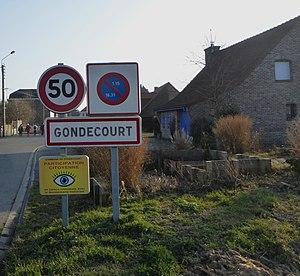
Gondecourt est une commune française, située dans le département du Nord en région Hauts-de-France.